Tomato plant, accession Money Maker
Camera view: bottom (45 deg); turntable rotation: 240 degrees
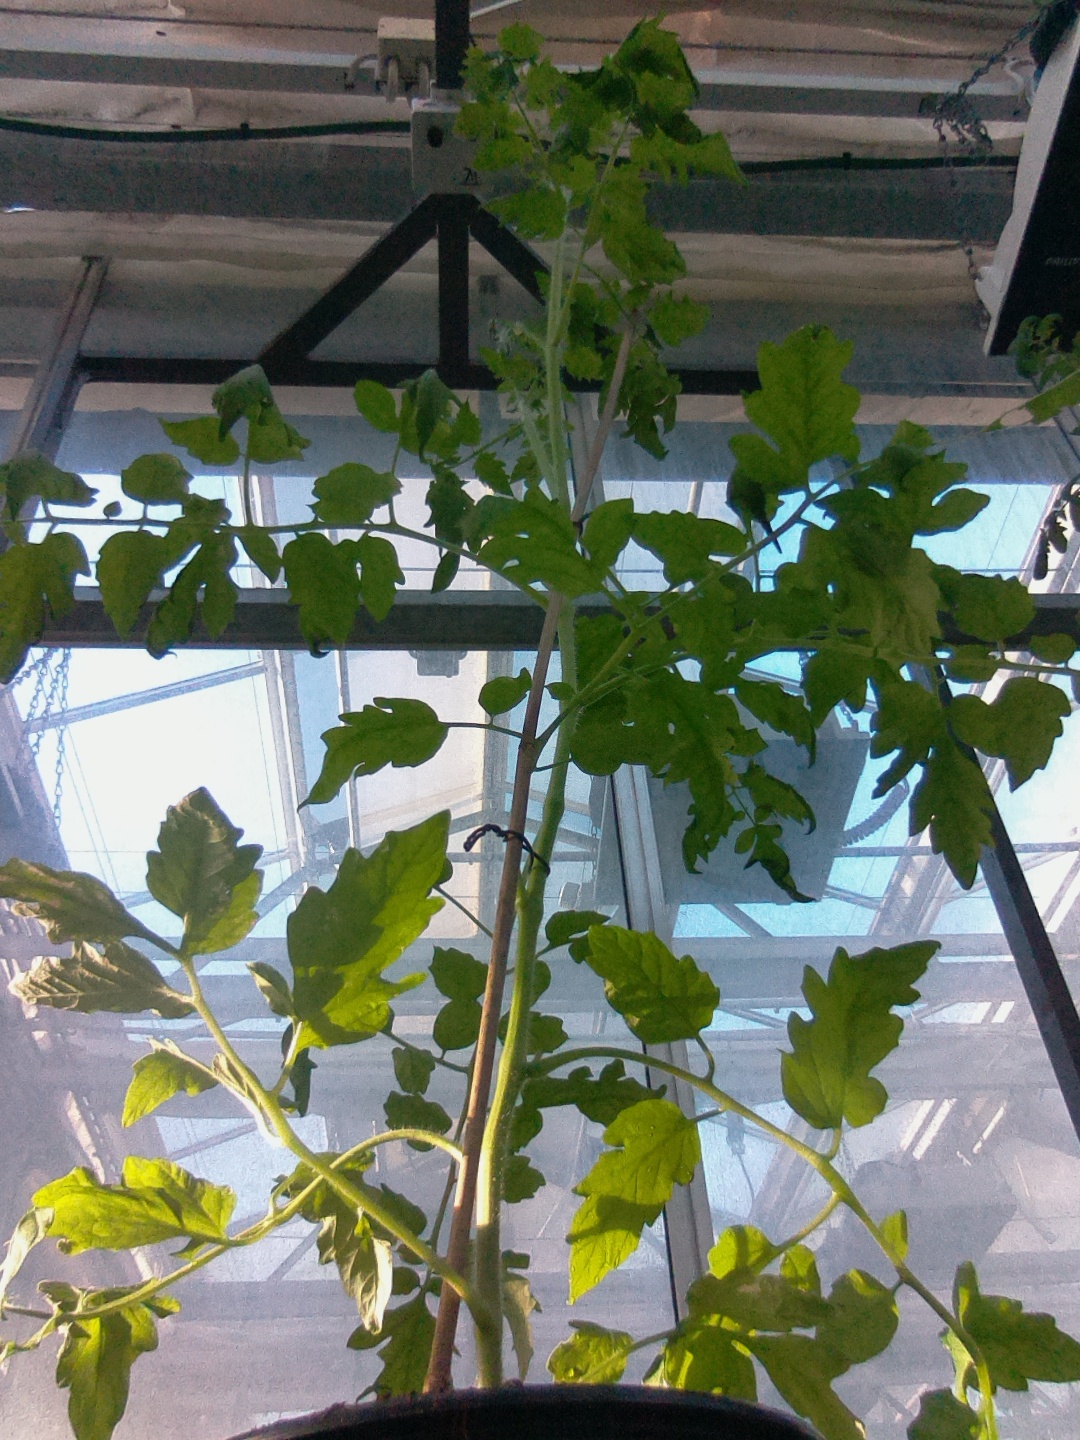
BBCH growth stage 60: First flowers open